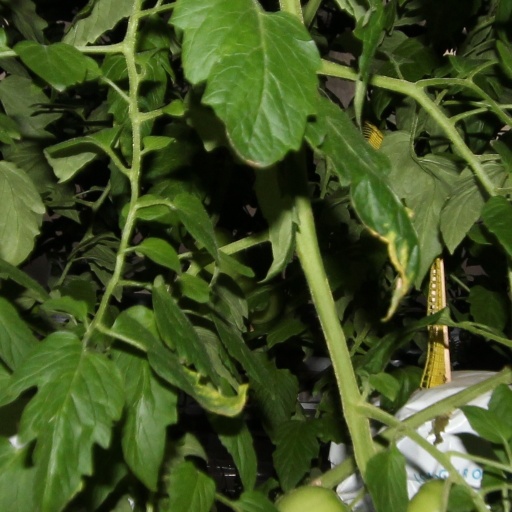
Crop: tomato